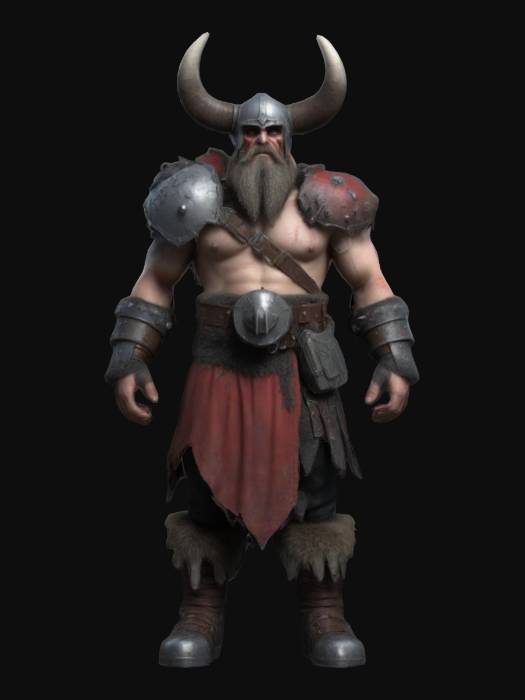
미적 점수 (1~10점): 7